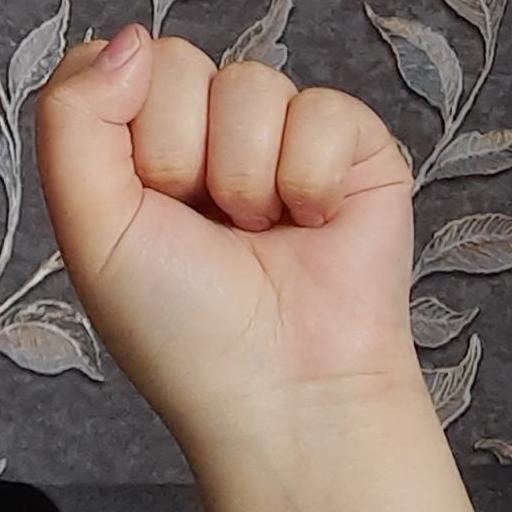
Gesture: fist